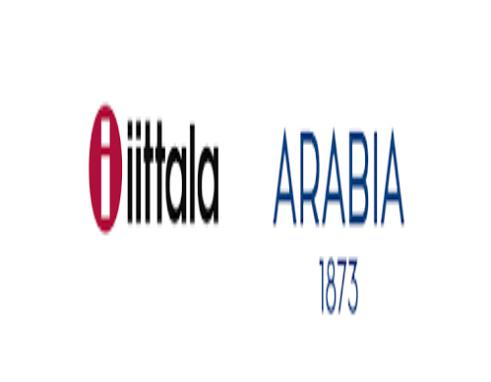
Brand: IITTALA
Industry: Necessities